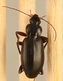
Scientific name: Calathus advena
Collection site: Rocky Mountains NEON (RMNP), plot RMNP_014